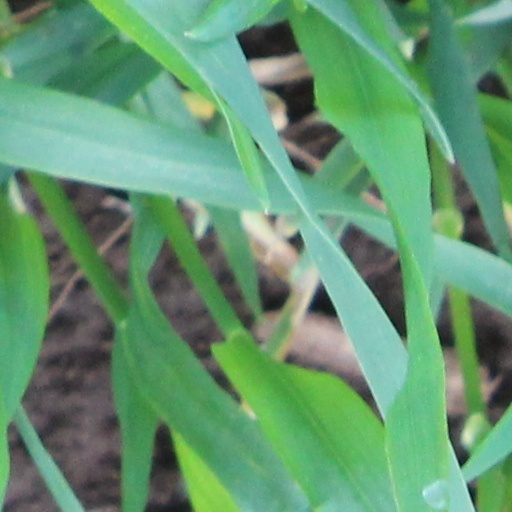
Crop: wheat